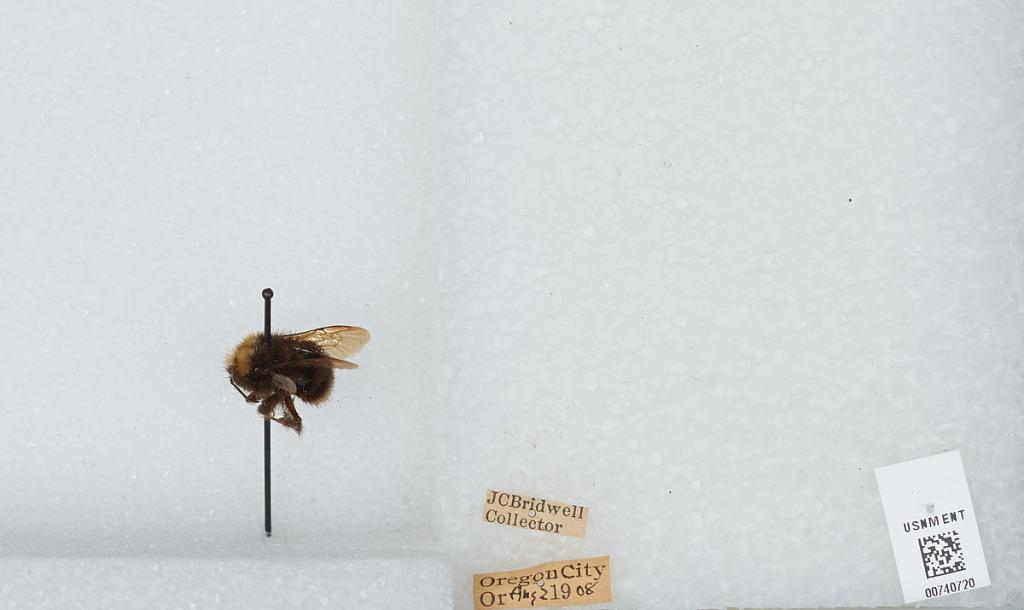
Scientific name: Bombus (Fervidobombus) californicus Smith
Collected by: J. Bridwell
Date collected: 1908-8-2
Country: United States
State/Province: Oregon
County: Clackamas
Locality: Oregon City
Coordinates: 45.3572, -122.607